Galata

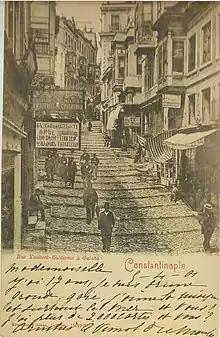
A 1901 postcard depicting Galata, showing signage in Ottoman Turkish, French, Greek, and Armenian.

In the 1455 census it is recorded that Jews primarily resided in the Fabya quarter and Samona (which is in the vicinity of present-day Karaköy). Though the Greek-speaking Jews of Galata appear to have retained their homes after the conquest, there are no Jewish households recorded in Galata by 1472, a situation that remained unchanged until the mid-16th century.